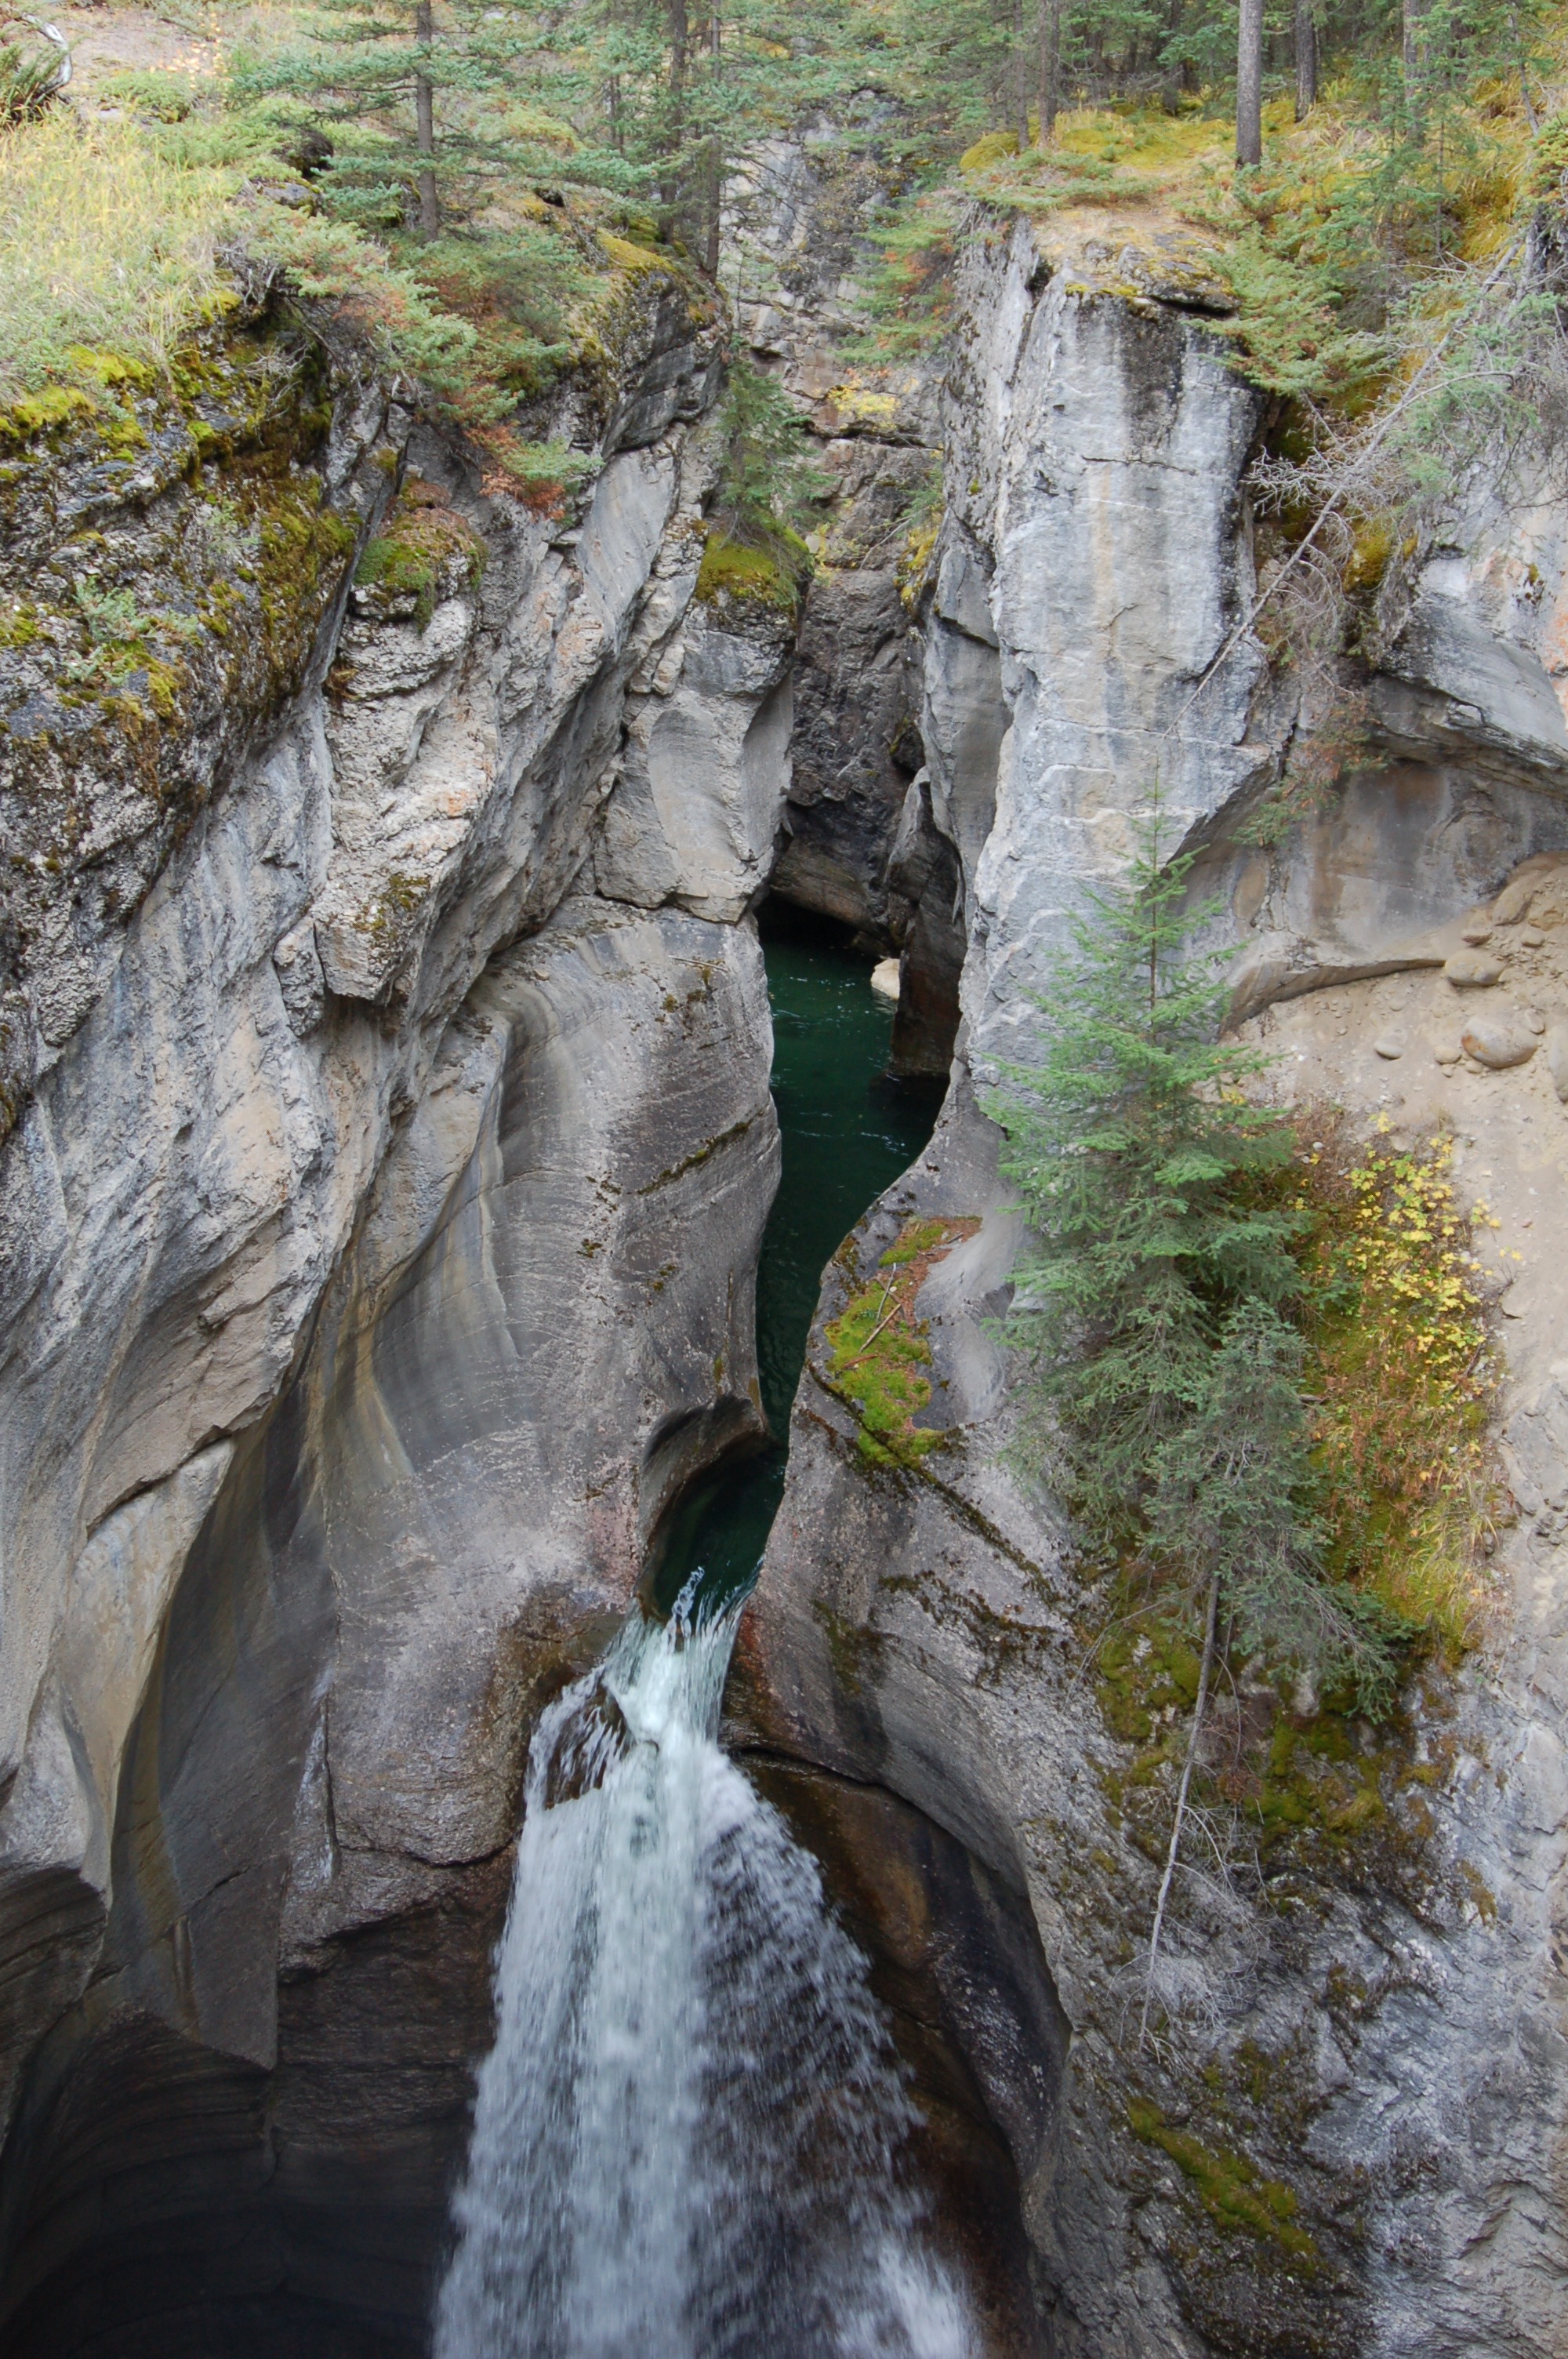
water, forest, rock, waterfall, adventure, river, formation, cliff, stream, gorge, canyon, terrain, geology, ravine, water feature, wadi